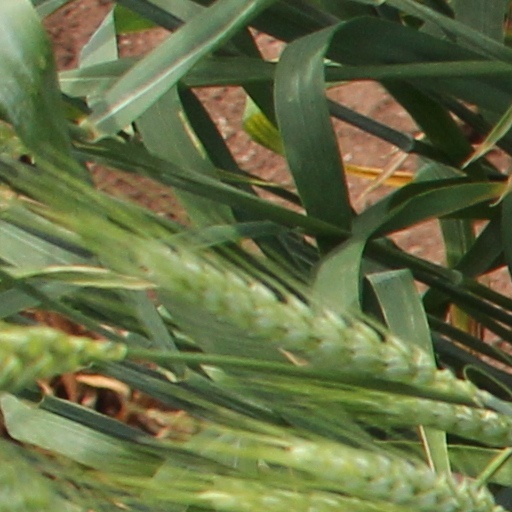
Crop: wheat